The Murray Hotel

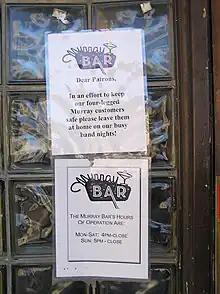
Dogs are usually welcome at the Murray Bar

The Murray has always hosted a café or restaurant and a bar. The Murray Bar is well known for its celebrity visitors during filming of movies in the Paradise Valley. The 2nd Street Bistro, opened in 2004 and preceded in years prior by the Peterson and the Winchester Cafe, is the current hotel restaurant. The Bistro was featured in "" 2009 episode on Montana where he dined with author Jim Harrison and artist Russell Chatham.